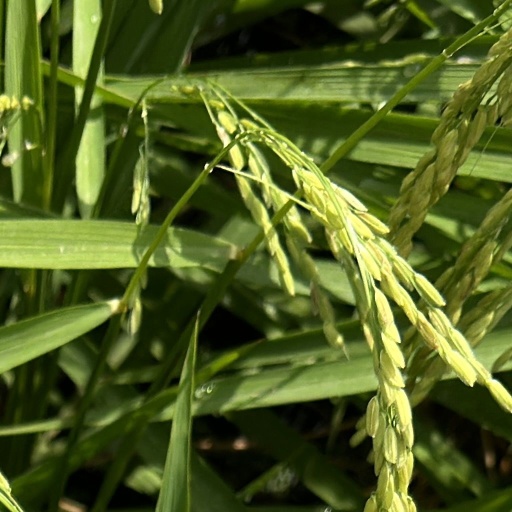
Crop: rice